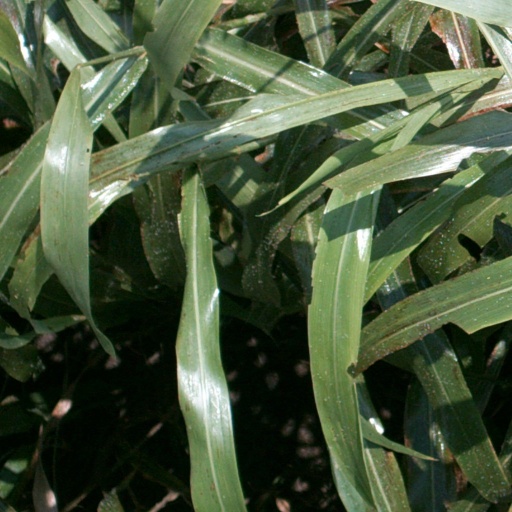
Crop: sorghum